Natural Environment Area (Maryland)

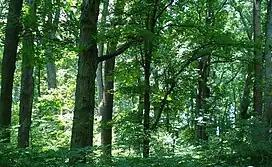
Belt Woods Natural Environment Area in Prince George's County, Maryland

A Natural Environment Area (NEA) is a unit of the Park Service of the Maryland Department of Natural Resources. These public lands are generally or more in extent and are judged to constitute a "significant natural attraction or unique geological feature". Development within an NEA is generally confined to trails, interpretive facilities and limited support facilities.